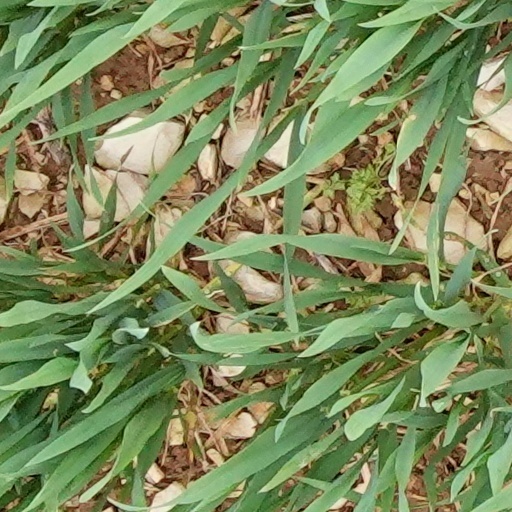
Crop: wheat